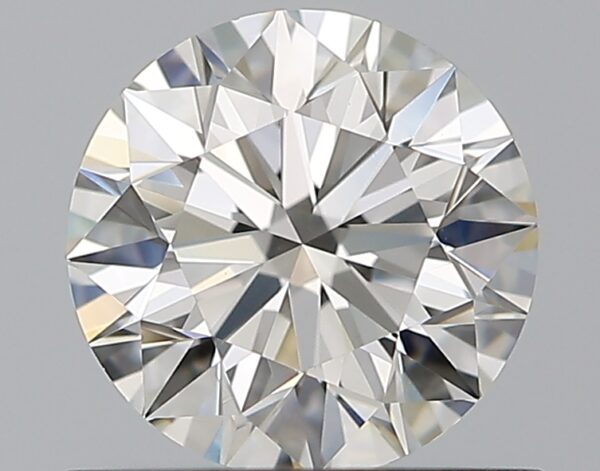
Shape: round
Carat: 0.75
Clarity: VVS2
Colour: H
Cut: EX
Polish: EX
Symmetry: EX
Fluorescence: N
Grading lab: GIA
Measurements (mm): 5.79 x 5.82 x 3.63